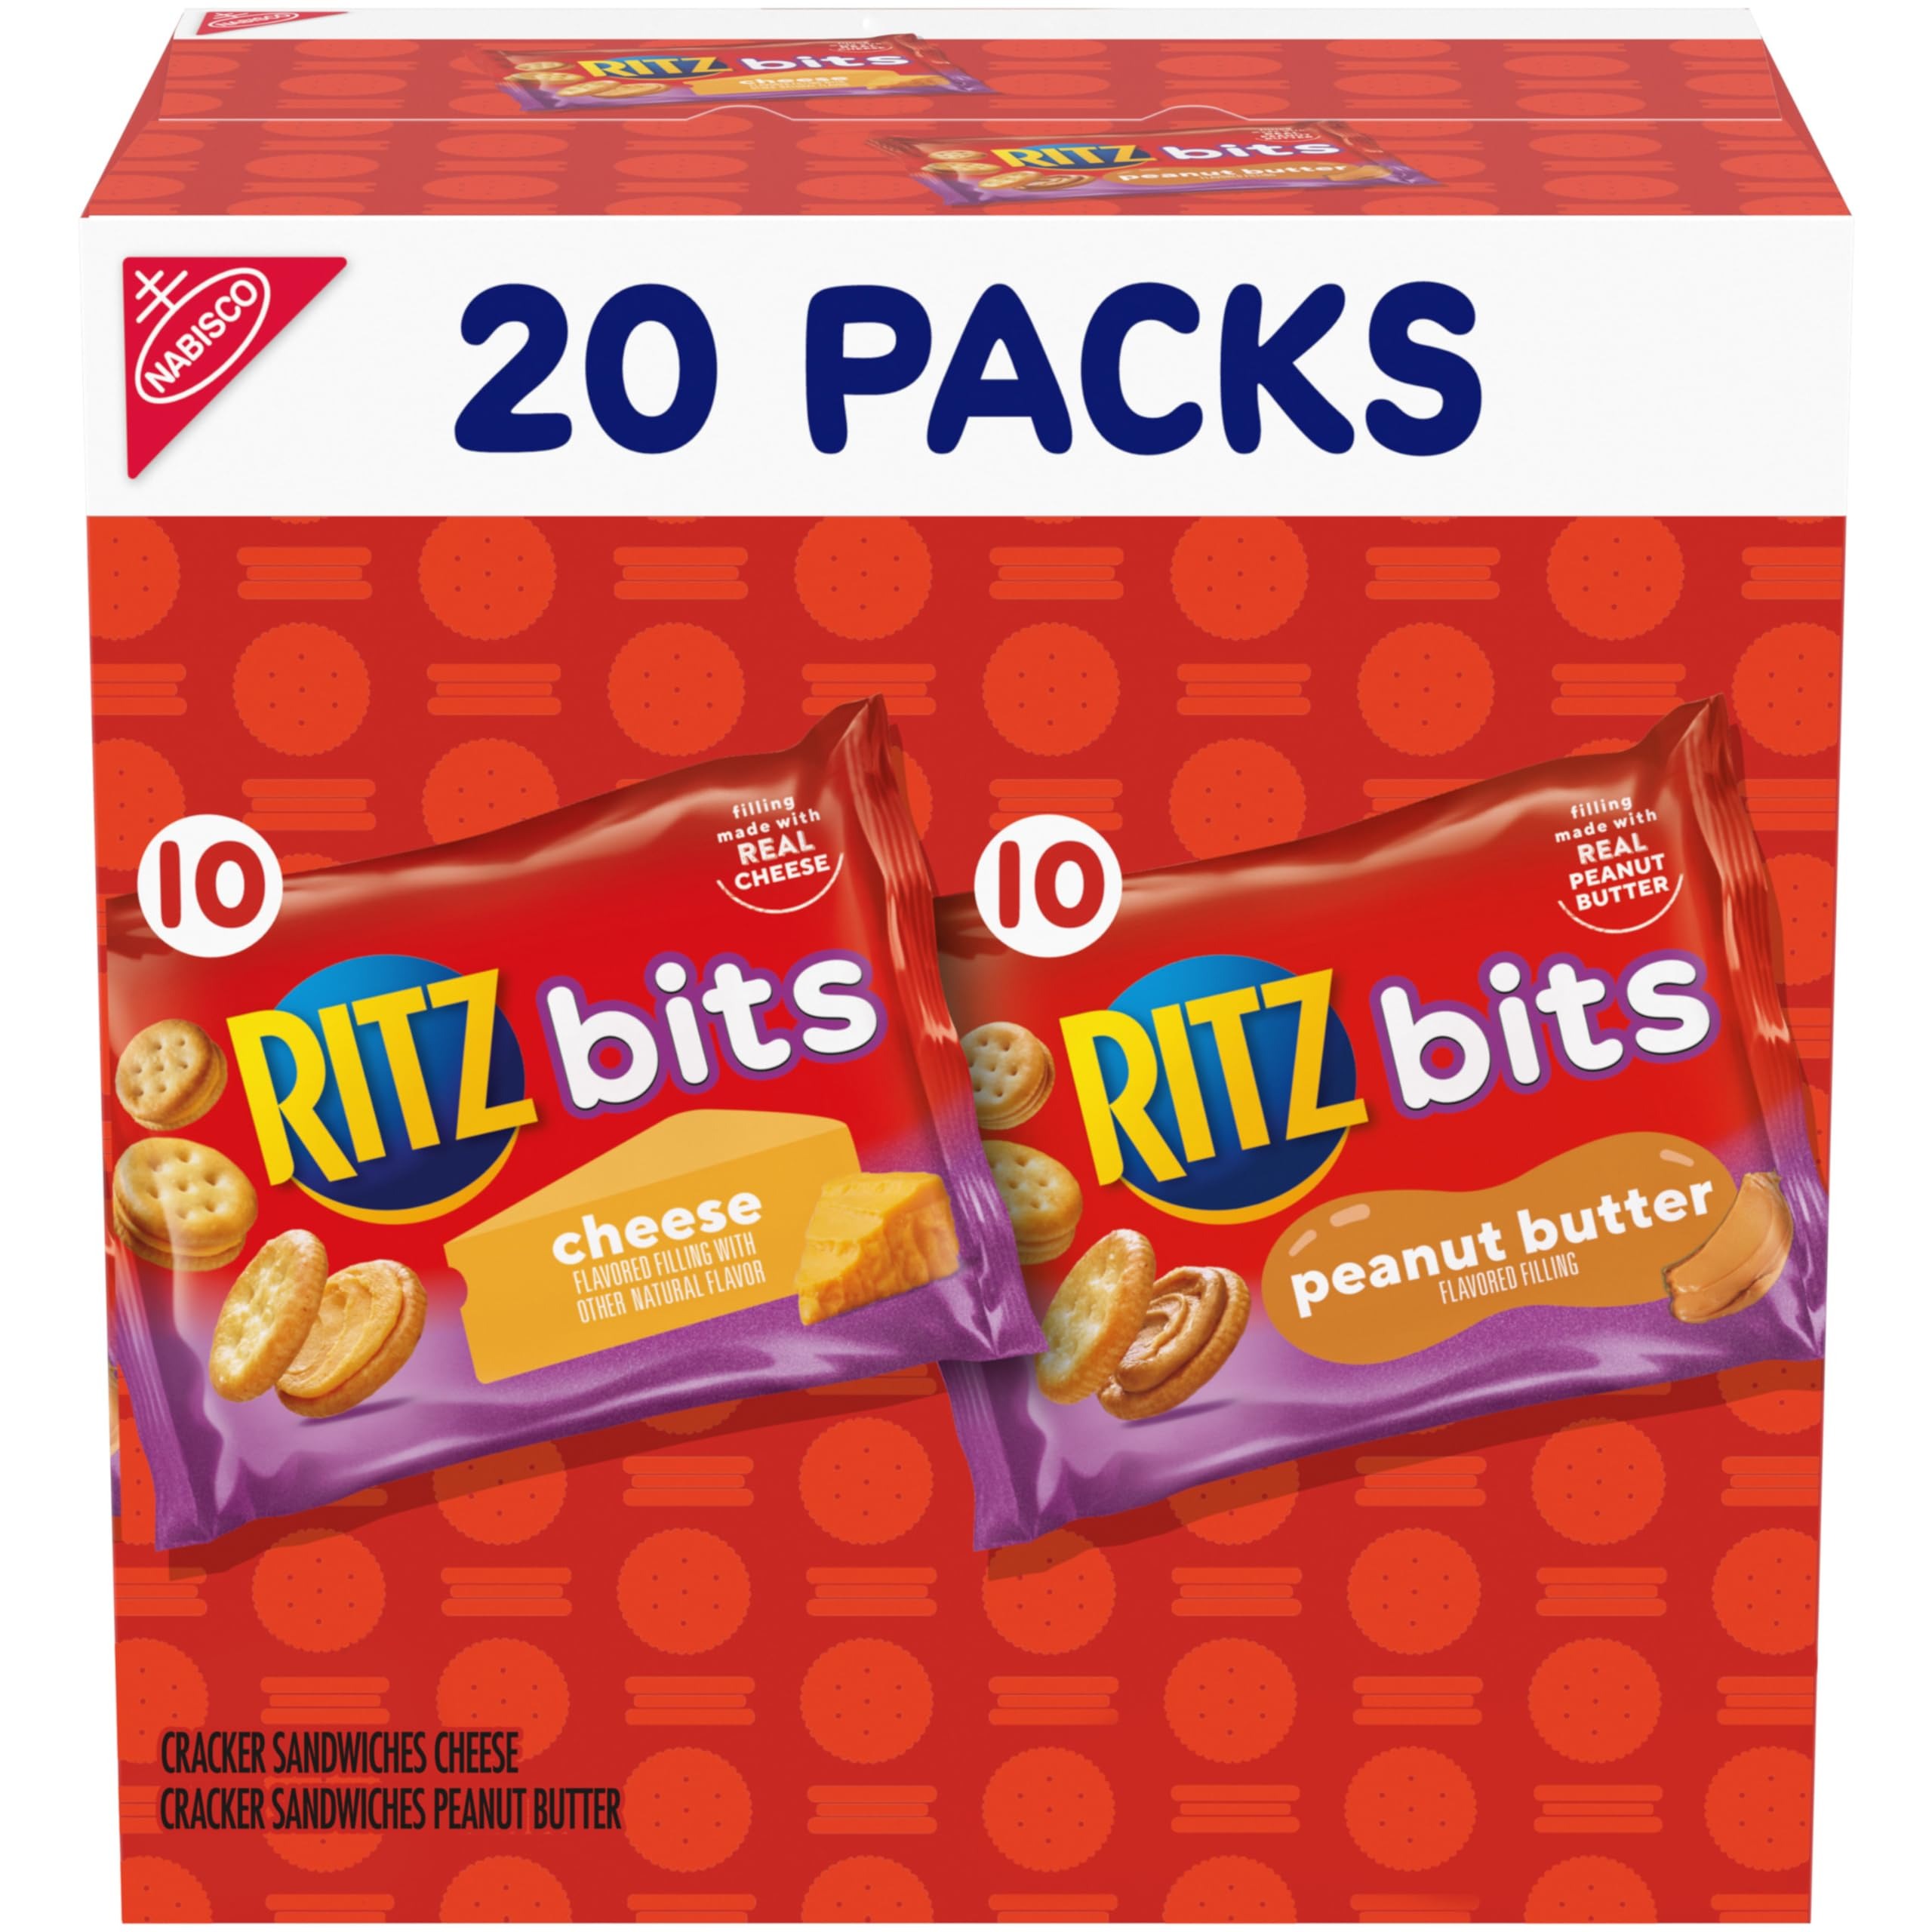
Item Name: RITZ Bits Cheese and RITZ Bits Peanut Butter Sandwich Crackers Variety Pack, Lunch Snacks, 20 Snack Packs
Bullet Point 1: Contains 20 snack packs, including 10 RITZ Bits Peanut Butter Cracker sandwiches and 10 RITZ Bits Cheese Cracker sandwiches
Bullet Point 2: Cracker packs feature smooth, creamy cheese or peanut butter between two rich buttery and flaky RITZ Bits snack crackers
Bullet Point 3: Portable, go-anywhere snack packs for home, work or school
Bullet Point 4: Convenient, packable bulk sandwich cracker snacks
Bullet Point 5: bite-sized cracker sandwiches have filling made with real cheese or real peanut butter
Value: 20.0
Unit: Ounce

Price: 9.99